John Solomon (political commentator)

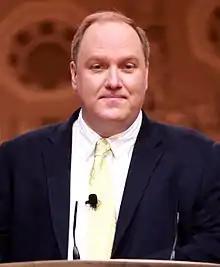
Solomon speaking at the Conservative Political Action Conference in Washington, D.C.

John F. Solomon is an American journalist who was a contributor to Fox News until late 2020. He was formerly an executive and editor-in-chief at "The Washington Times".